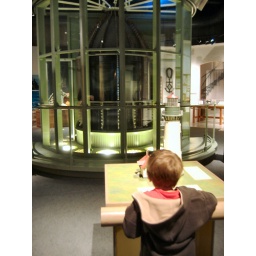
The lighthouse is a scale model. The lantern in the background is actual size. The boy is real.